Ceremony

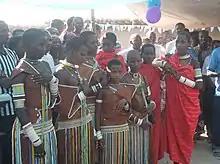
Gogo tribe ladies from Manyoni Tanzania waiting to perform traditional dance during the ceremony of priest Joseph Makasi ordination

"The funeral ritual, too, is a public, traditional and symbolic means of expressing our beliefs, thoughts and feelings about the death of someone loved. Rich in history and rife with symbolism, the funeral ceremony helps us acknowledge the reality of the death, gives testimony to the life of the deceased, encourages the expression of grief in a way consistent with the culture's values, provides support to mourners, allows for the embracing of faith and beliefs about life and death, and offers continuity and hope for the living."